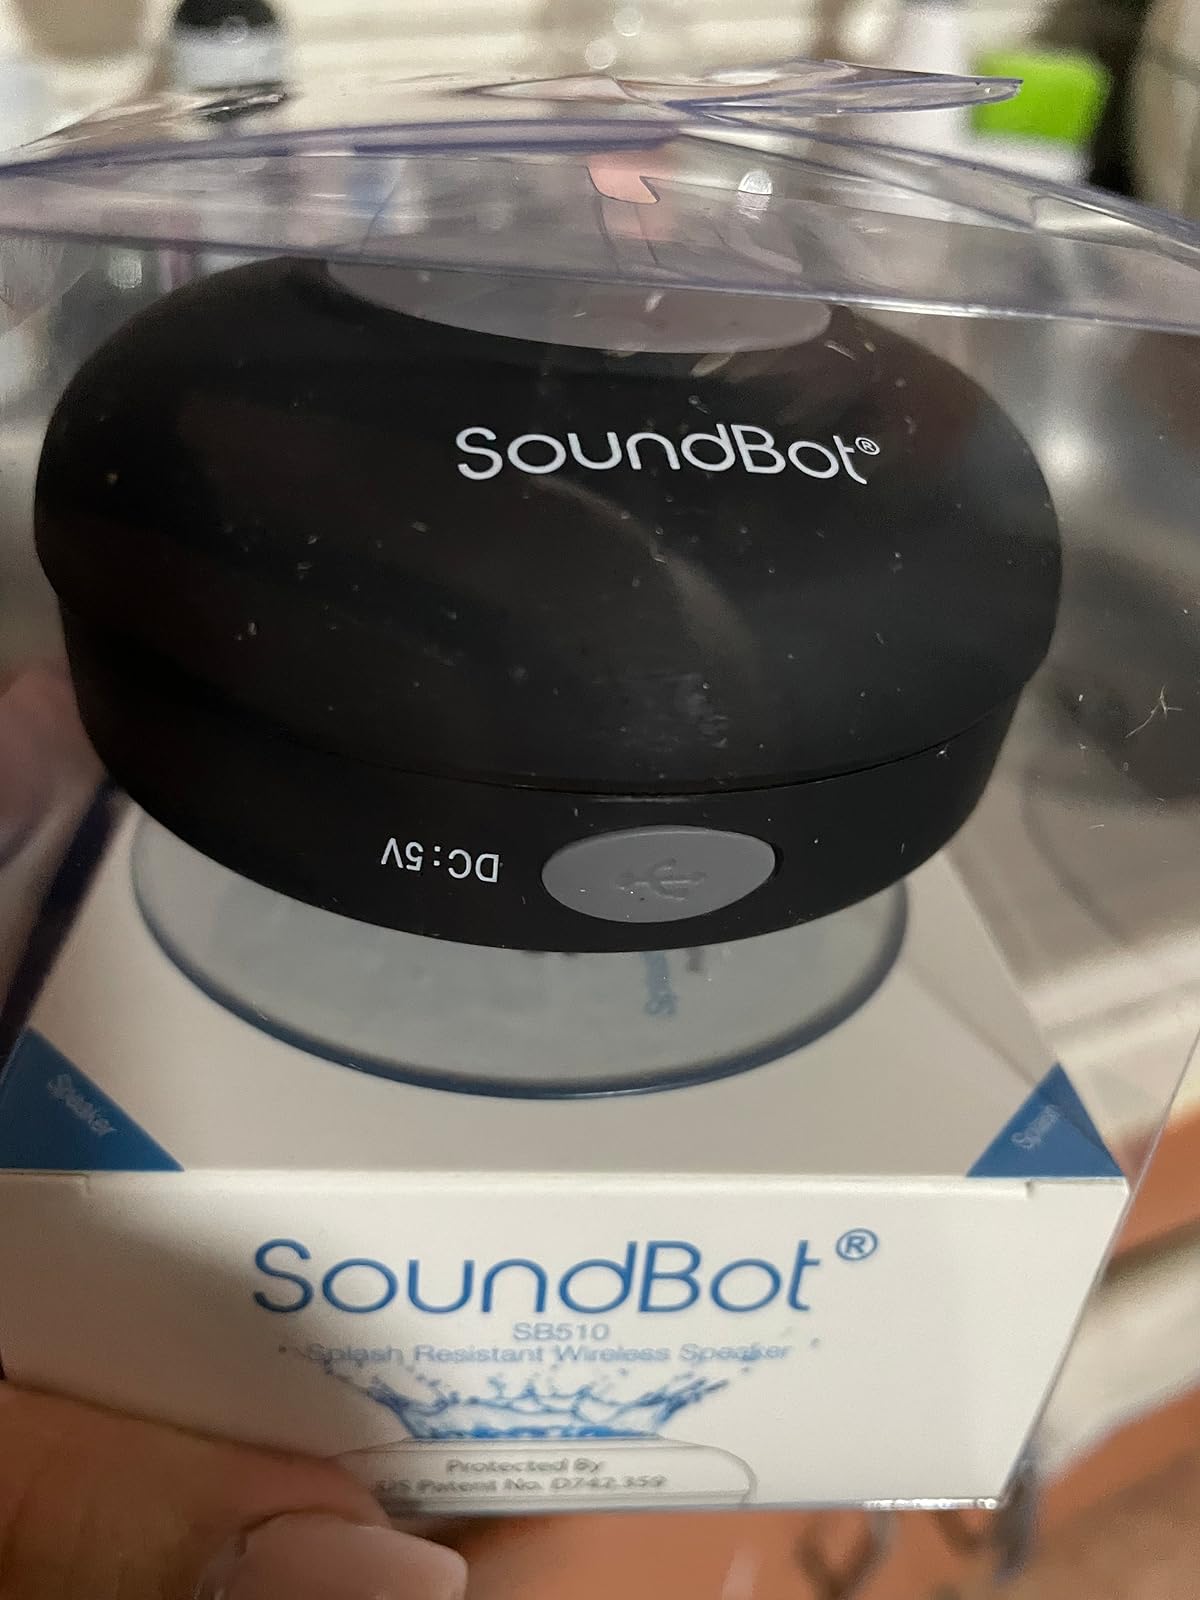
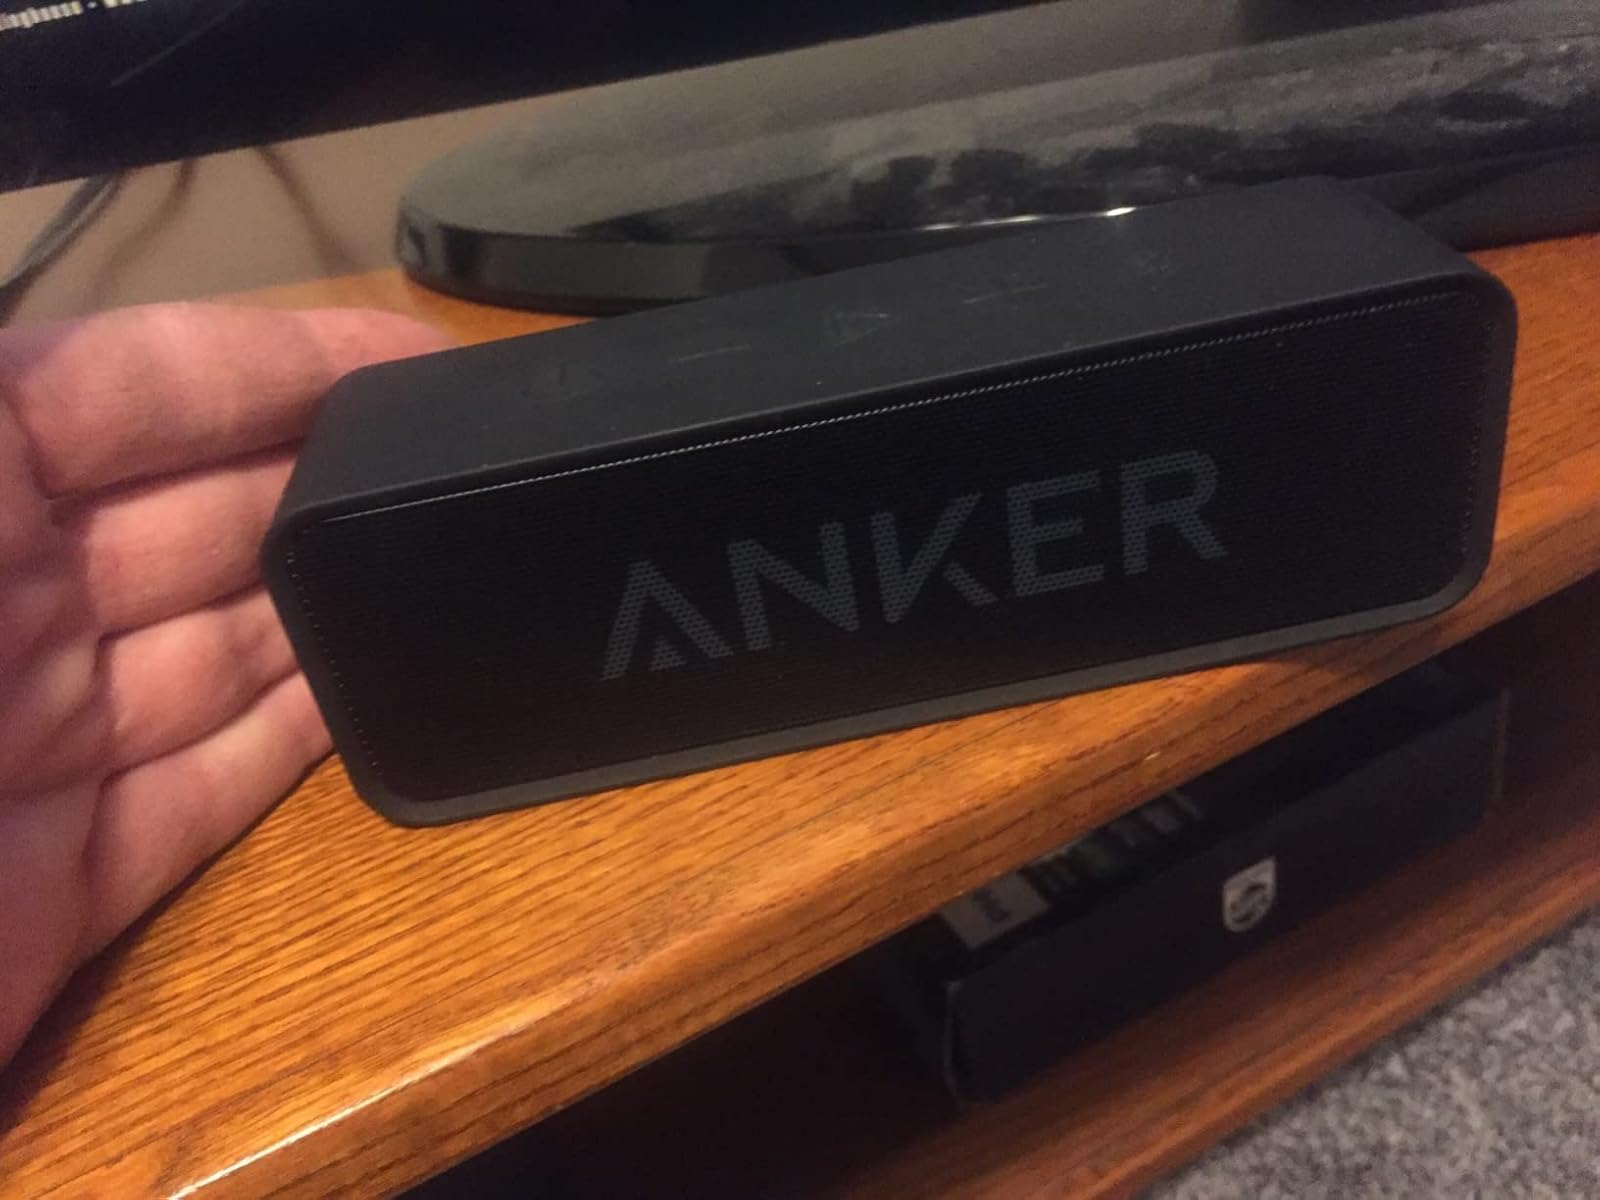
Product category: speaker
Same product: no